The Ceylon Observer

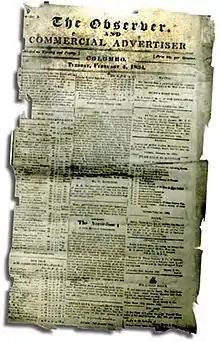
Front page of "The Observer and Commercial Advertiser" first issue, 4 February 1834

The Ceylon Observer was an English-language daily newspaper in Sri Lanka published by Associated Newspapers of Ceylon Limited (ANCL). It was founded in 1834 as The Observer and Commercial Advertiser and was published from Colombo. It ceased publication in 1982.